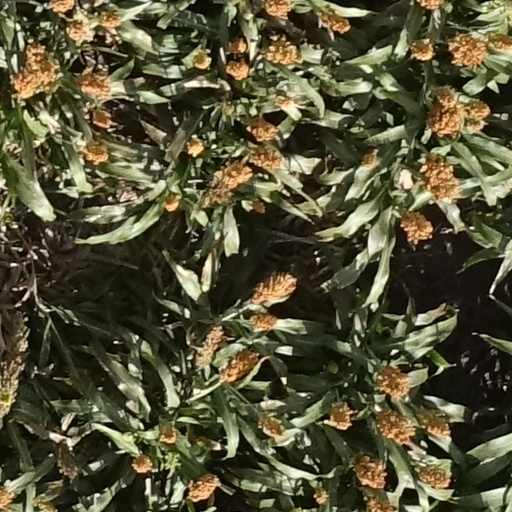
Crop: sorghum